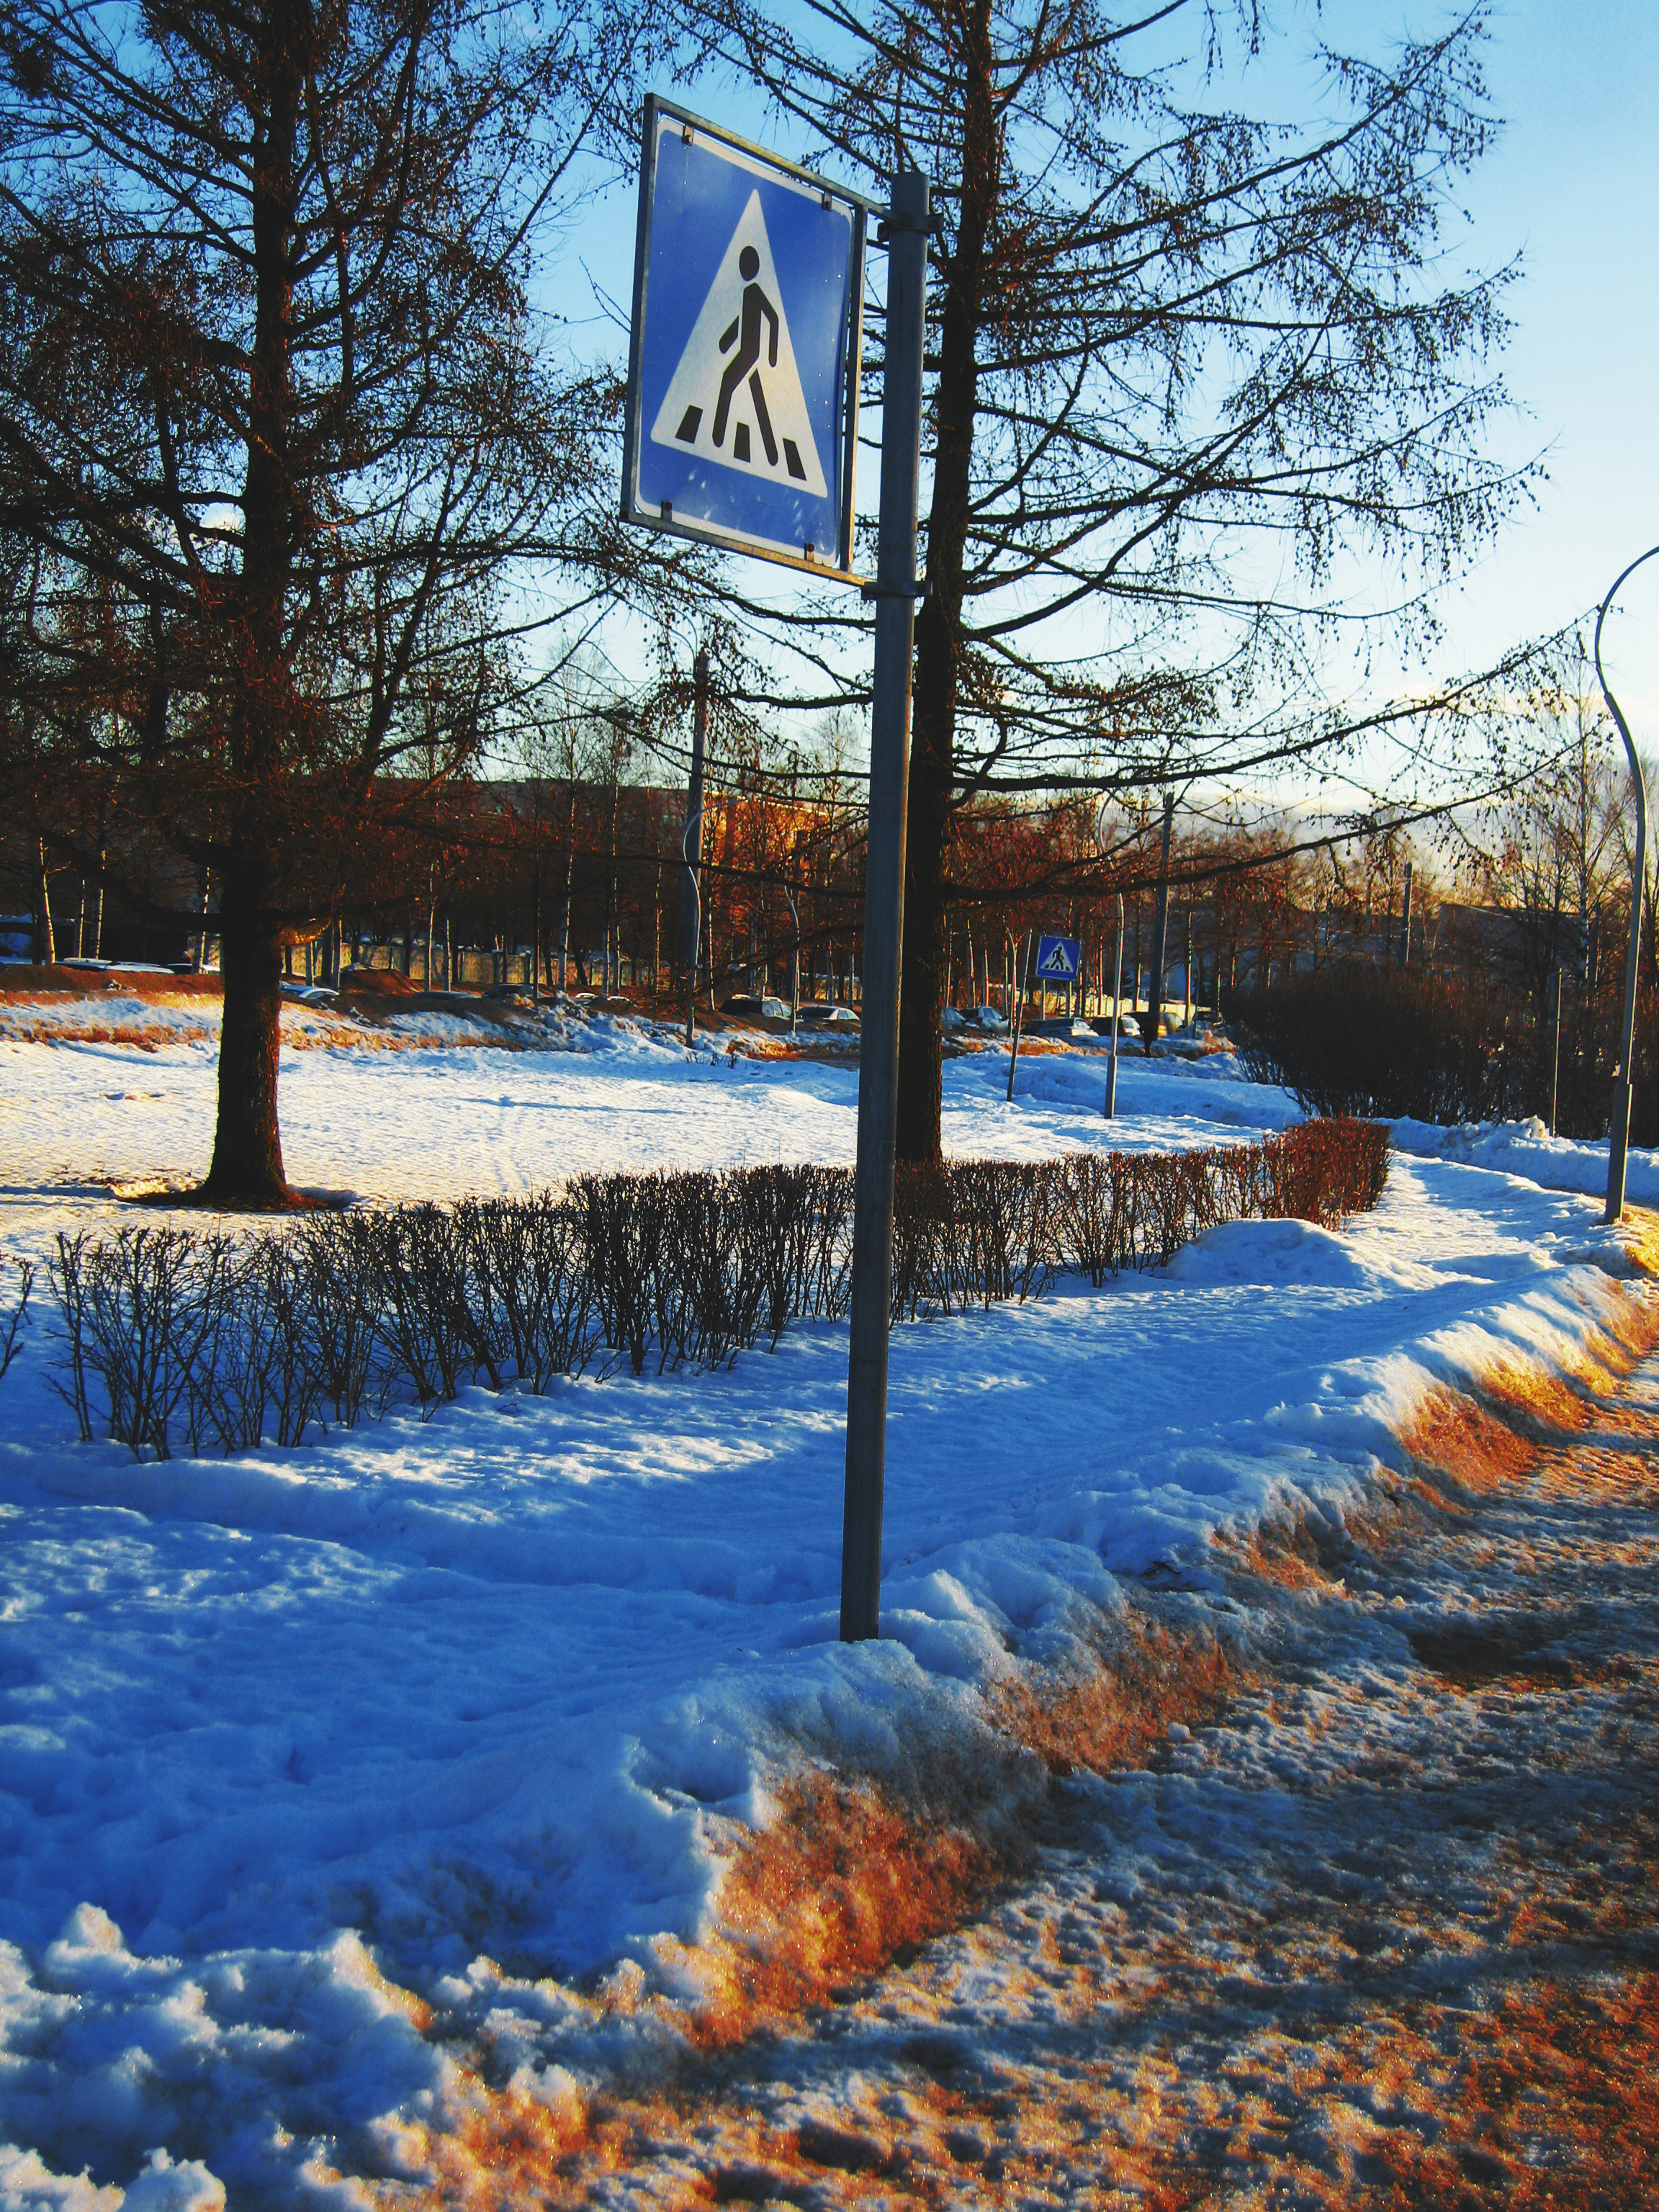
images, sky, daytime, natural landscape, street light, snow, branch, tree, freezing, road surface, traffic sign, public space, woody plant, landscape, morning, Tints and shades, road, water, winter, asphalt, grass, electric blue, pole, frost, public utility, signage, city, evening, sign, street, street sign, precipitation, lane, light fixture, pedestrian, sidewalk, twig, reflection, trunk, shadow, night, suburb, ice